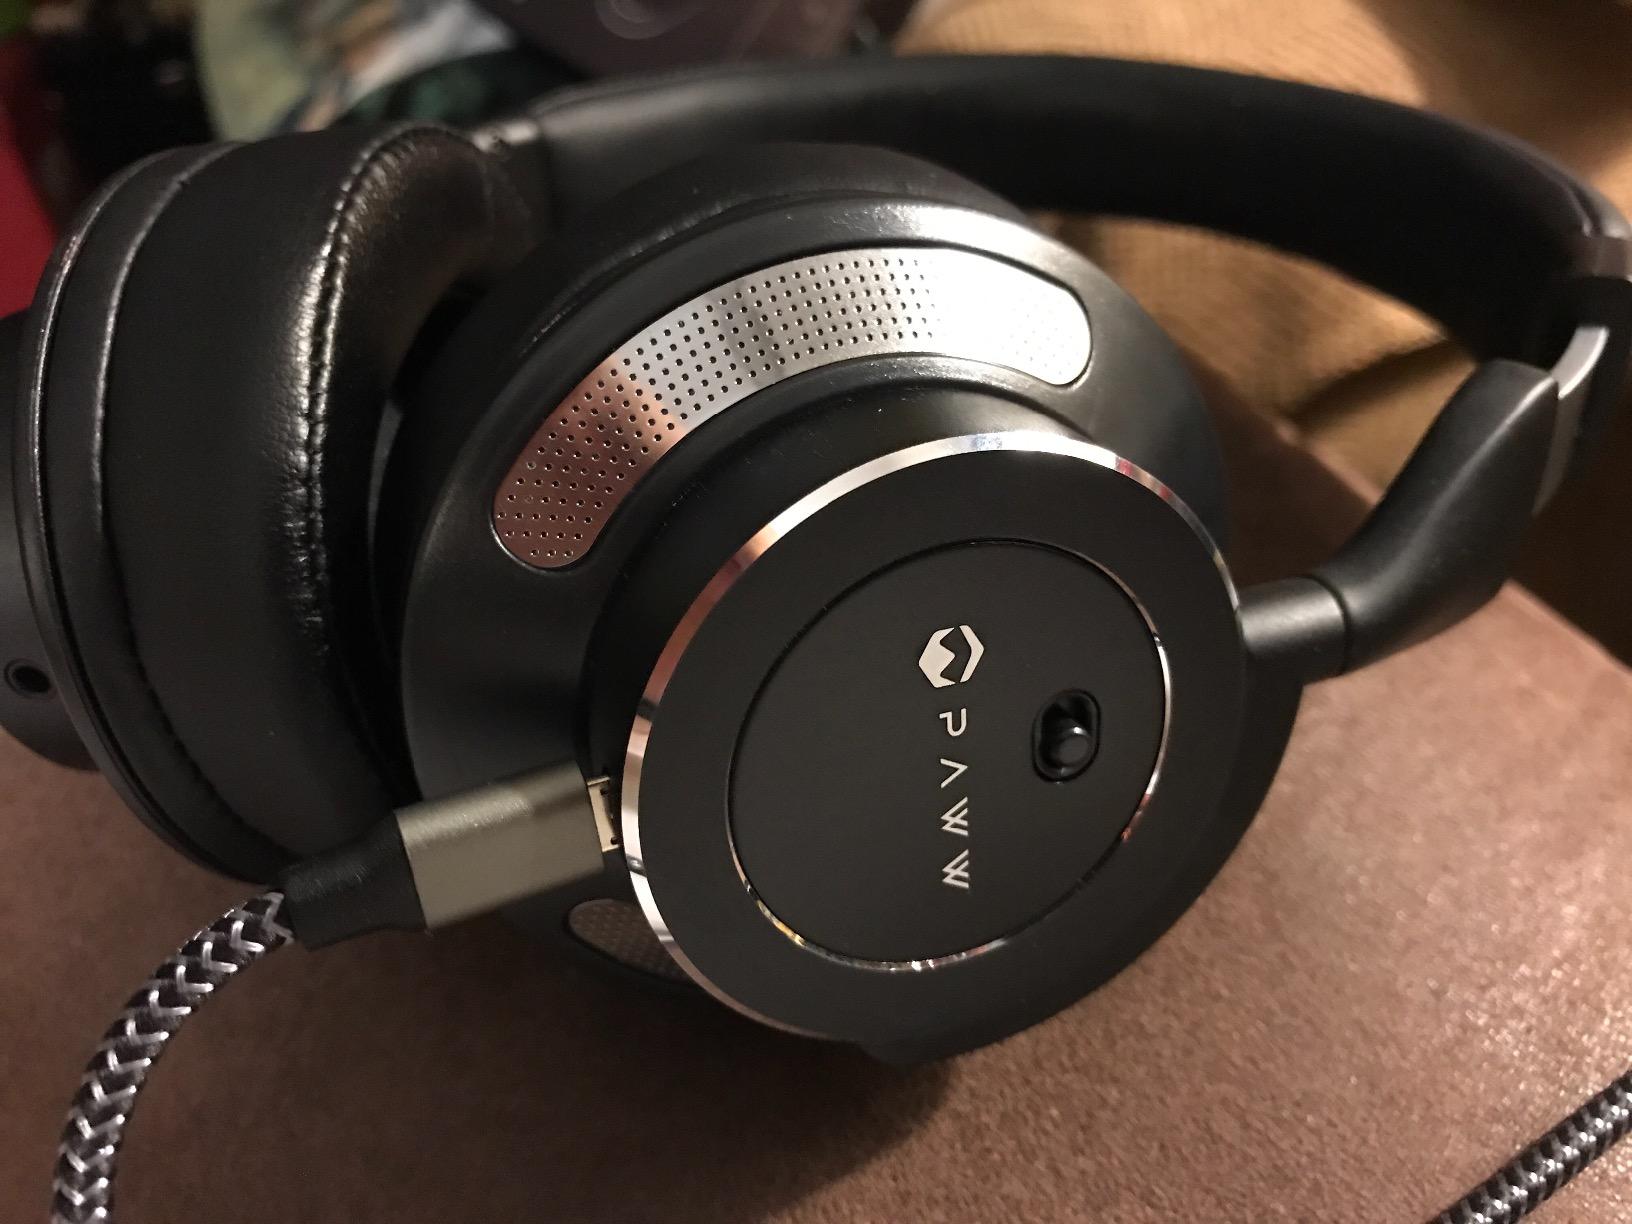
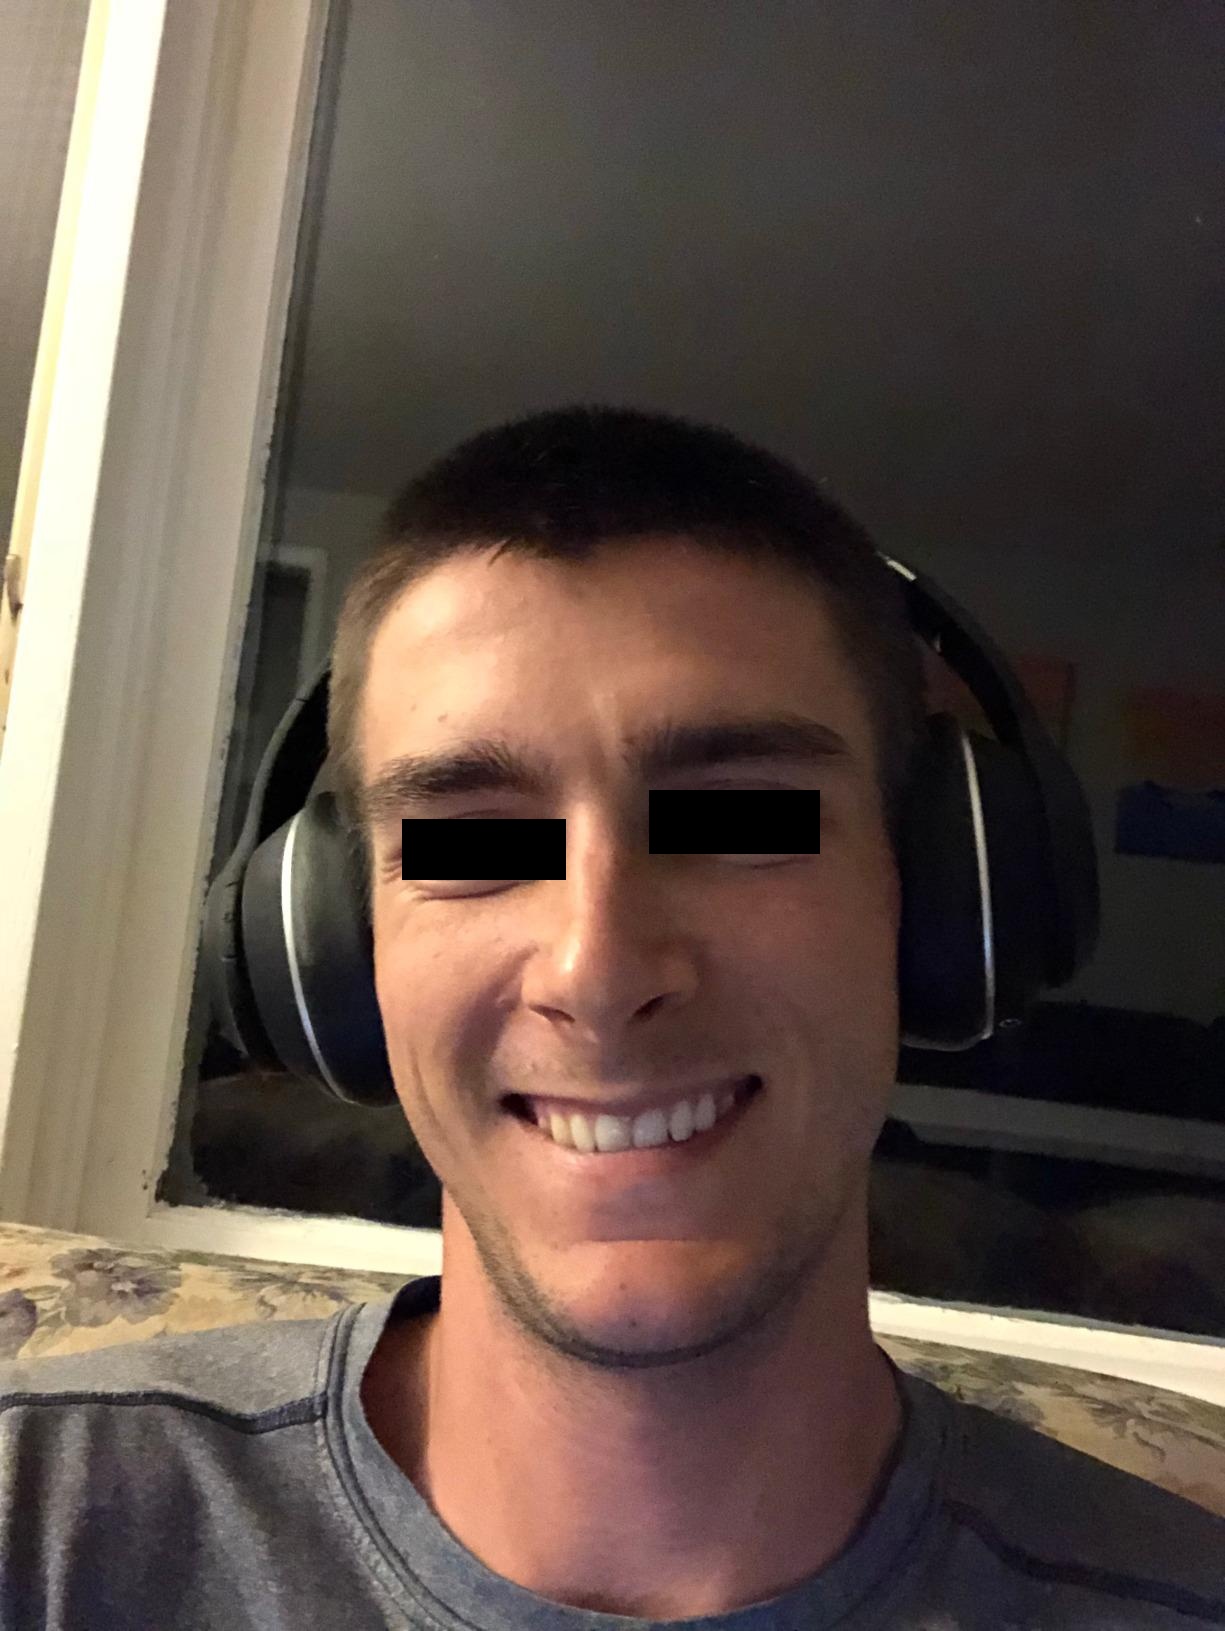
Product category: headphones
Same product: no